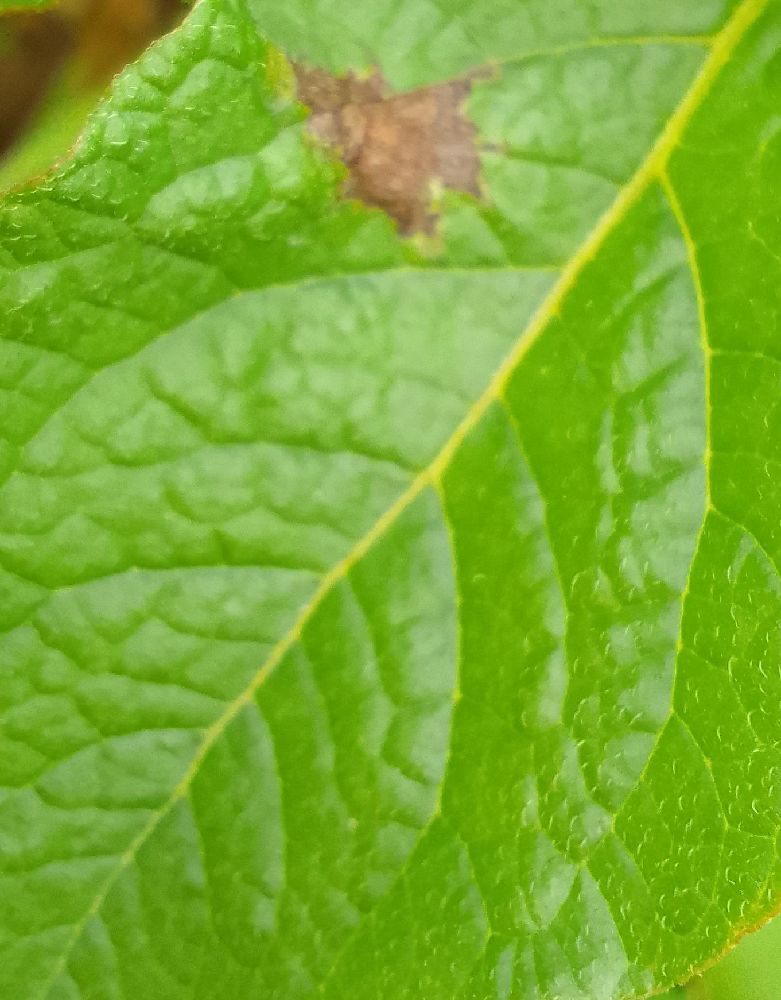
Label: Late blight